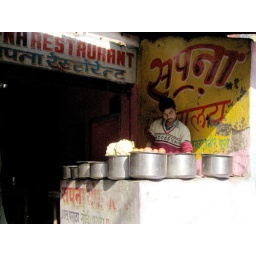
Vendor on street on way to Taj Mahal from train station in Agra. Picture taken while moving in autorickshaw.